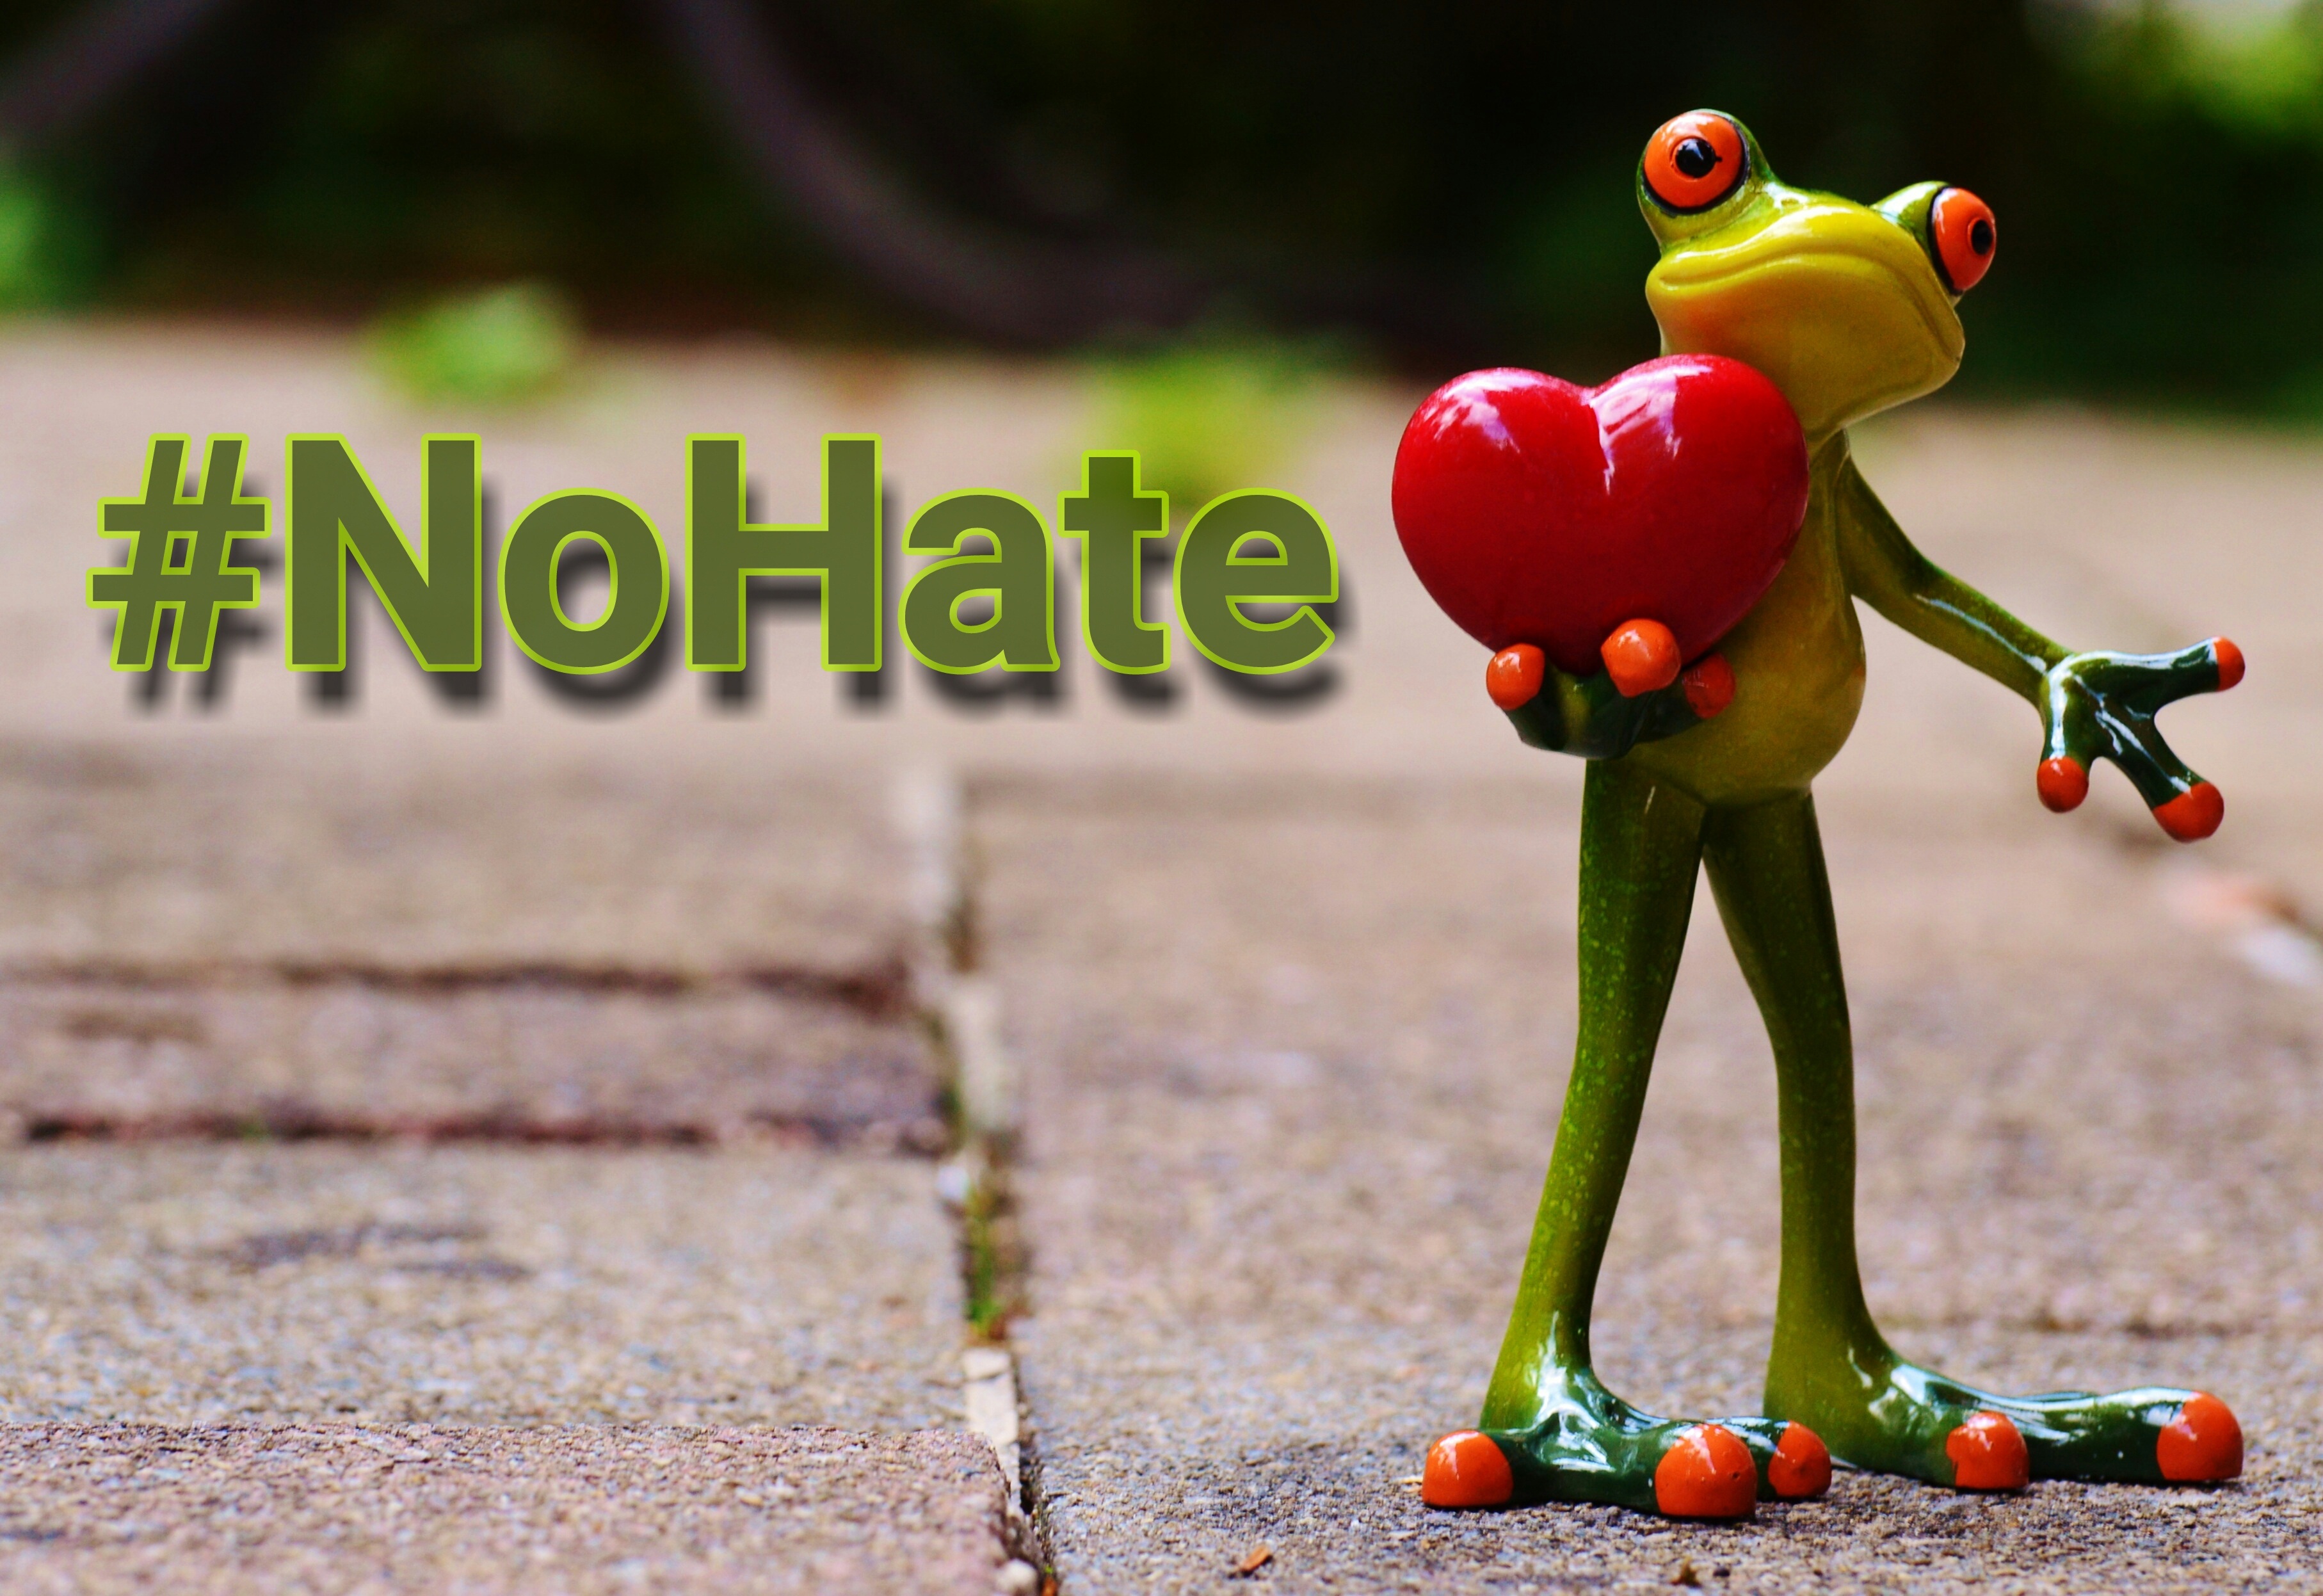
computer, flower, internet, green, red, action, amphibian, toy, network, hashtag, attacks, no hate, against cyberbullying, hate no, hate posts